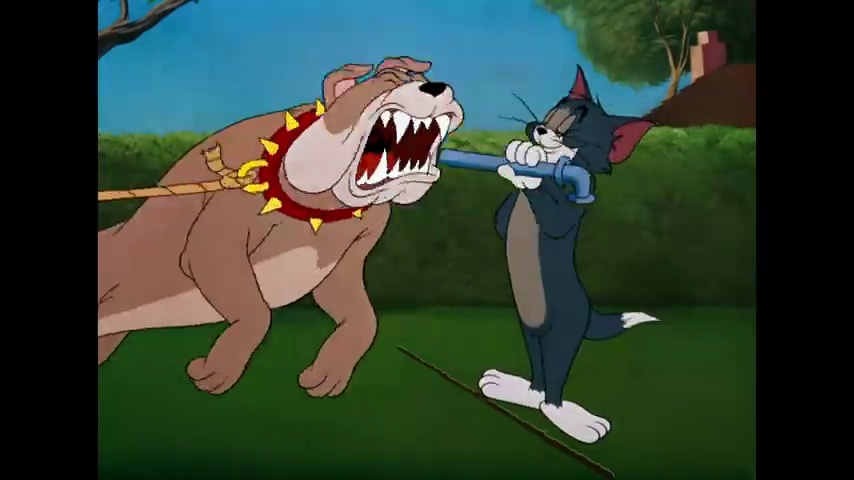
Portrait style: Cartoon Portrait